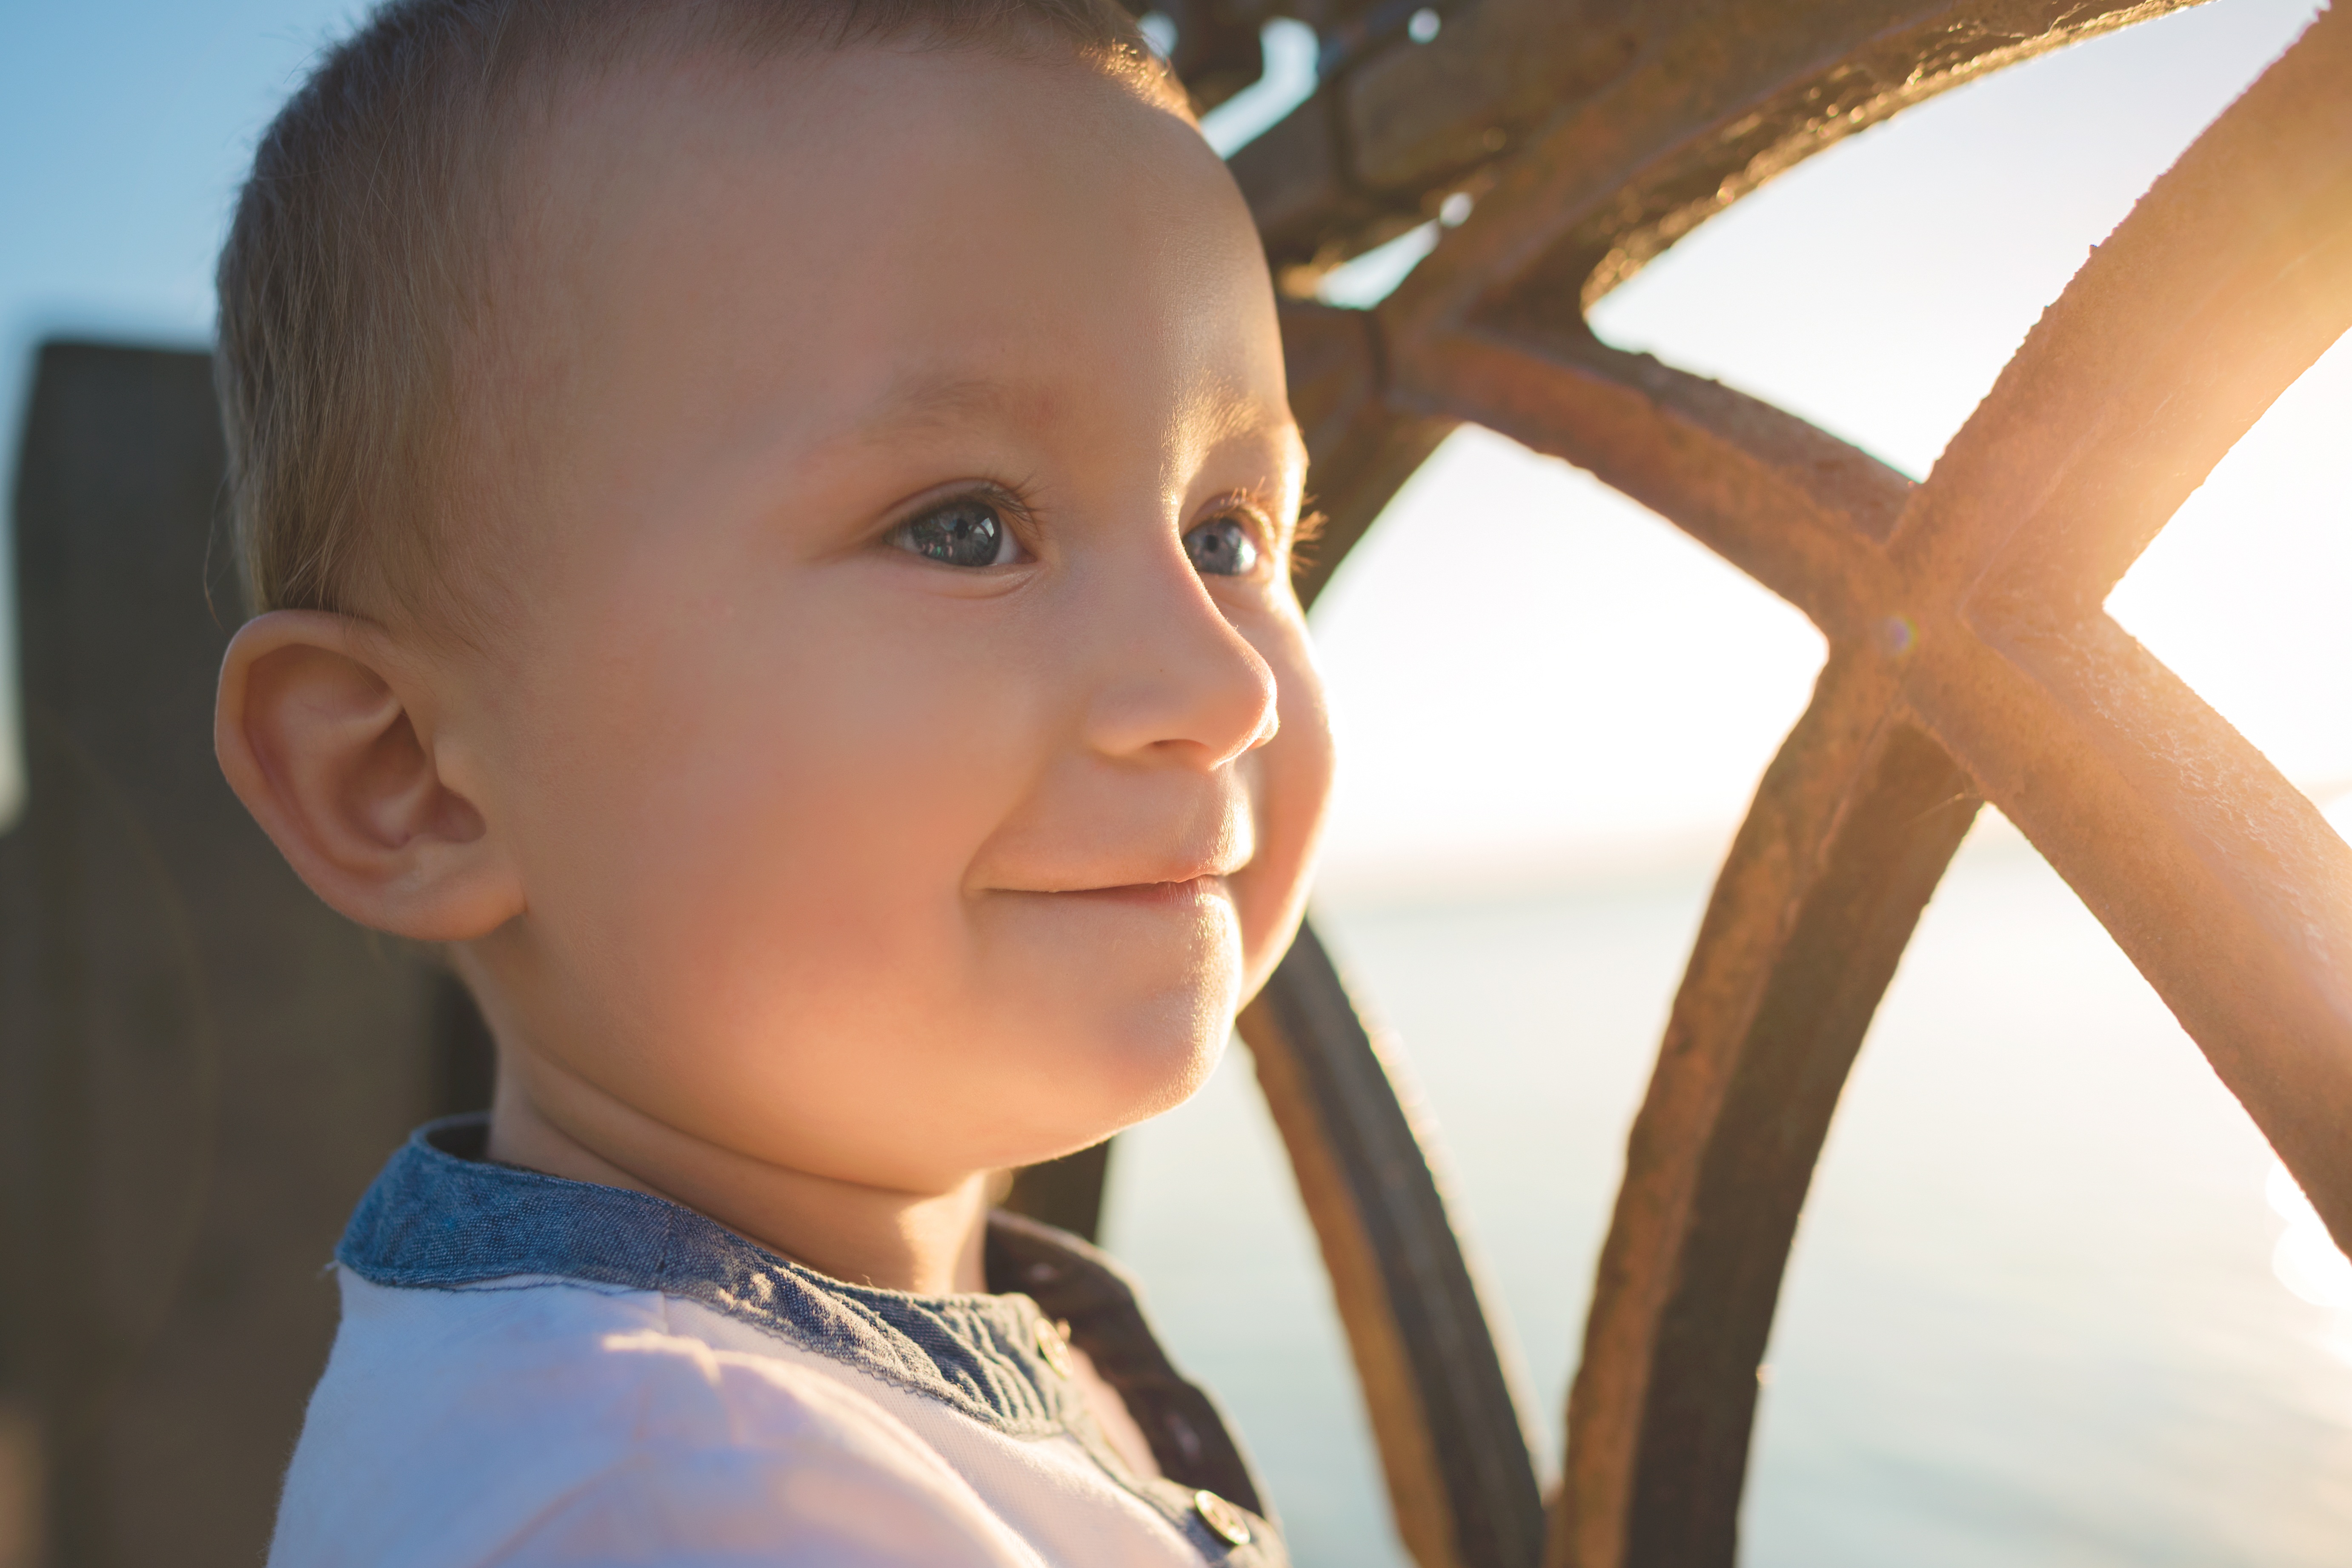
person, girl, sun, hair, photography, boy, kid, cute, summer, portrait, model, child, baby, heat, hairstyle, smile, close up, human body, face, kids, nose, dress, happiness, infant, toddler, eye, head, skin, beauty, organ, dreams, photographing children, small child, photo shoot, portrait photography